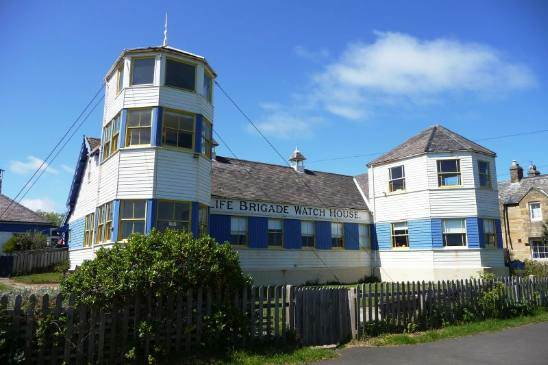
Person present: No